Franz Boluminski

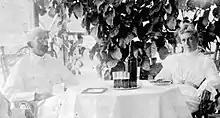
Franz Boluminski and his wife in Kavieng, 1902 (photograph by Otto Dempwolff)

Franz Boluminski (12 November 1863 – 28 April 1913) was a German colonial administrator.